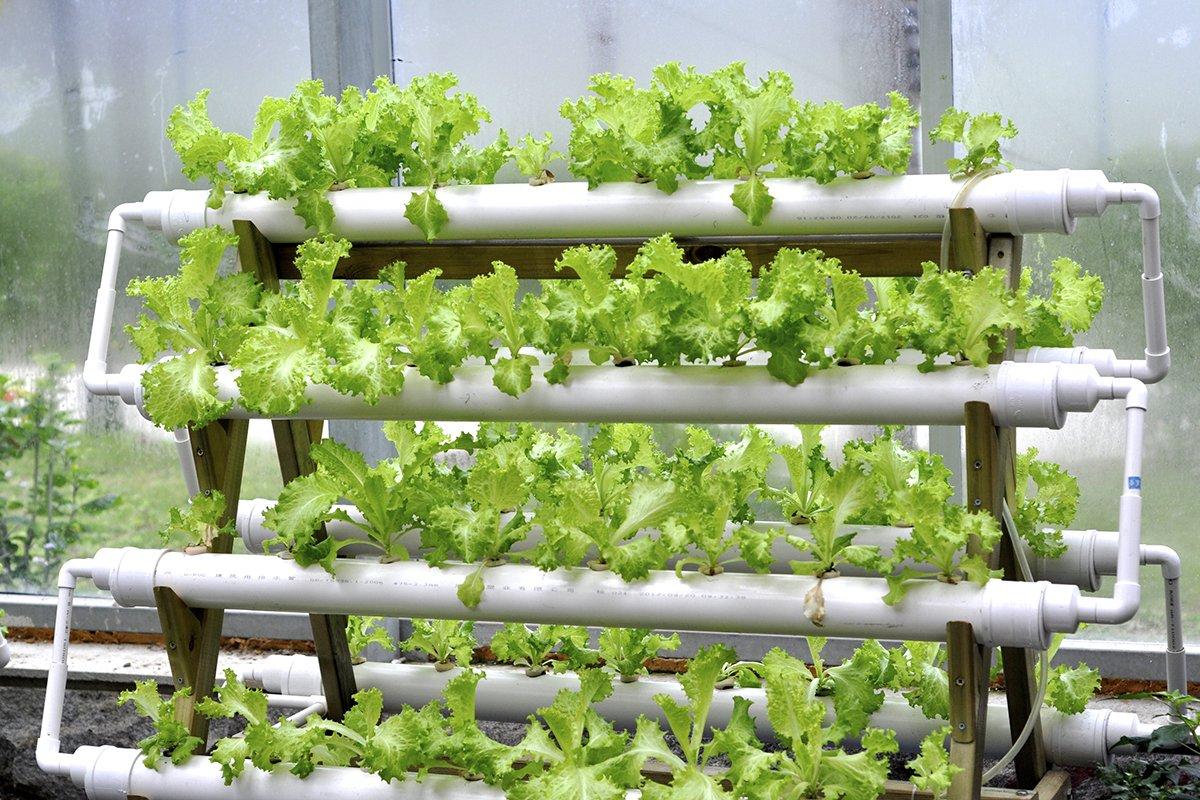
Huu ni mfumo wa [cs]hydroponic[cs] wima ambapo mimea aina ya mboga imepandwa. Mfumo huu unatumia mabomba ya PVC yaliyopangwa wima na kuzungushwa na miundo ya mbao. Mimea inakuwa kwenye mashimo yaliyokatwa kwenye mabomba na maji yenye virutubisho kuzungusha kupitia mabomba ili kumesha mimea. Mfumo huu ni njia bora ya kulima chakula katika nafasi ndogo.